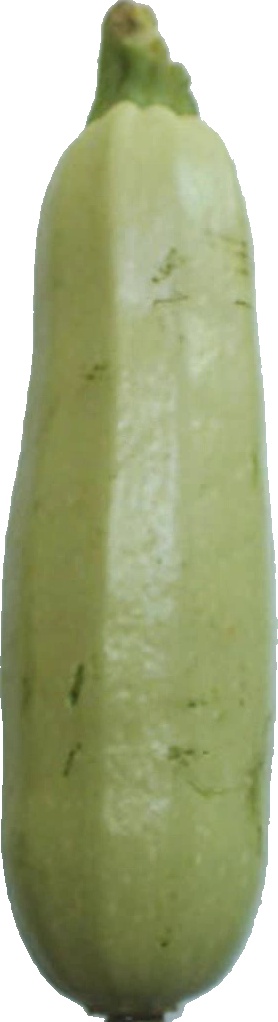
Label: zucchini_1